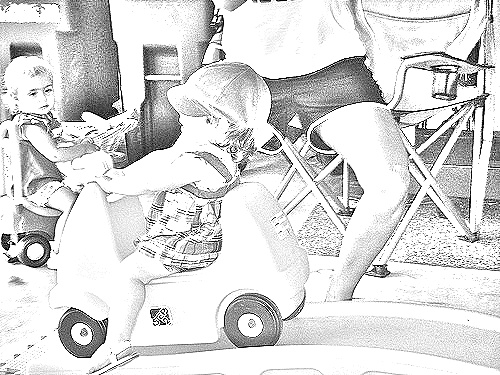
Portrait style: Sketch Portrait